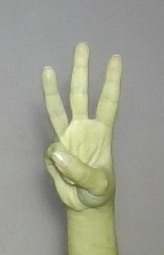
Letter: thaa